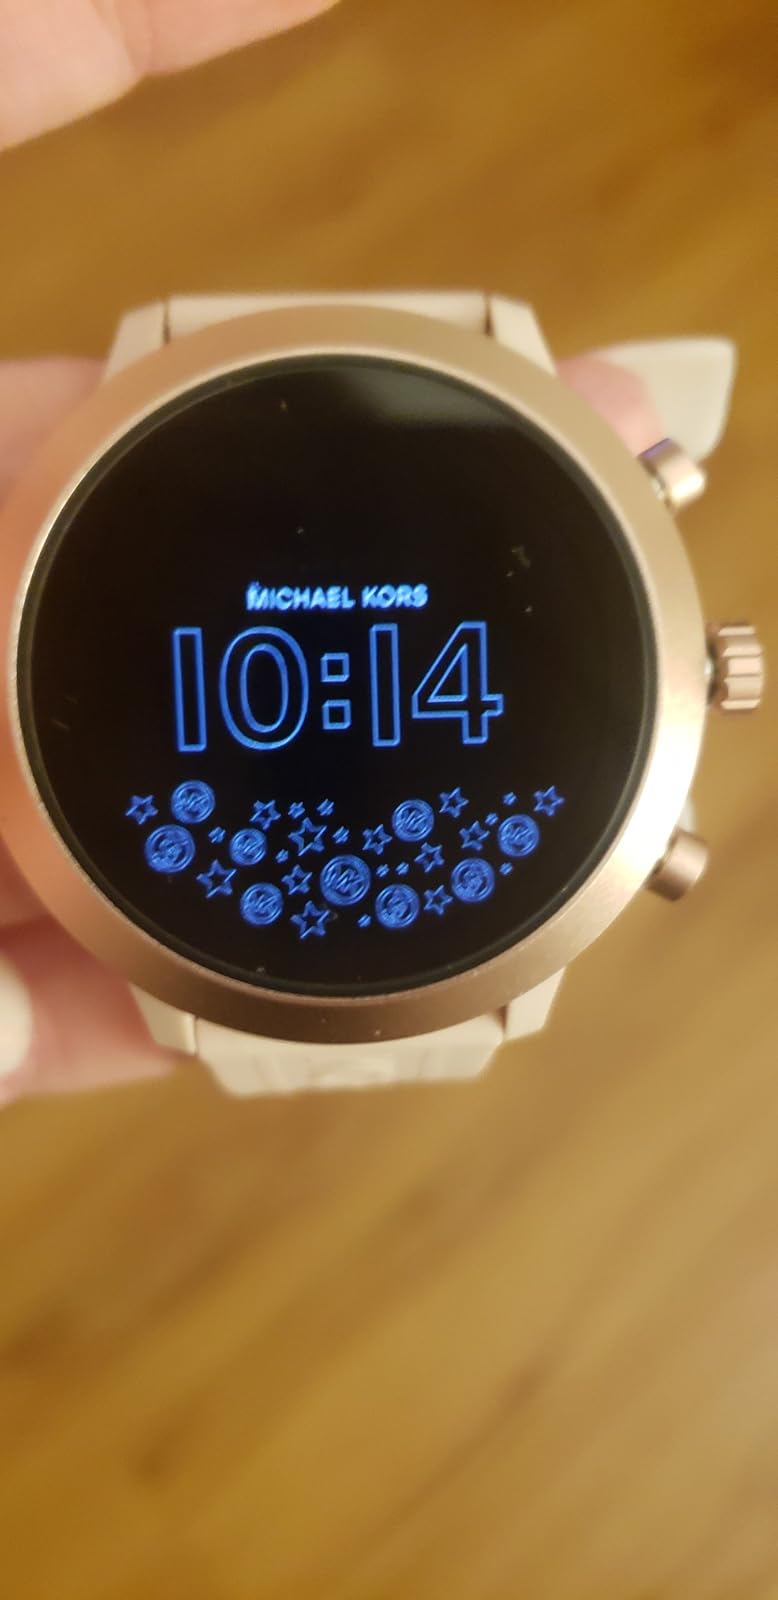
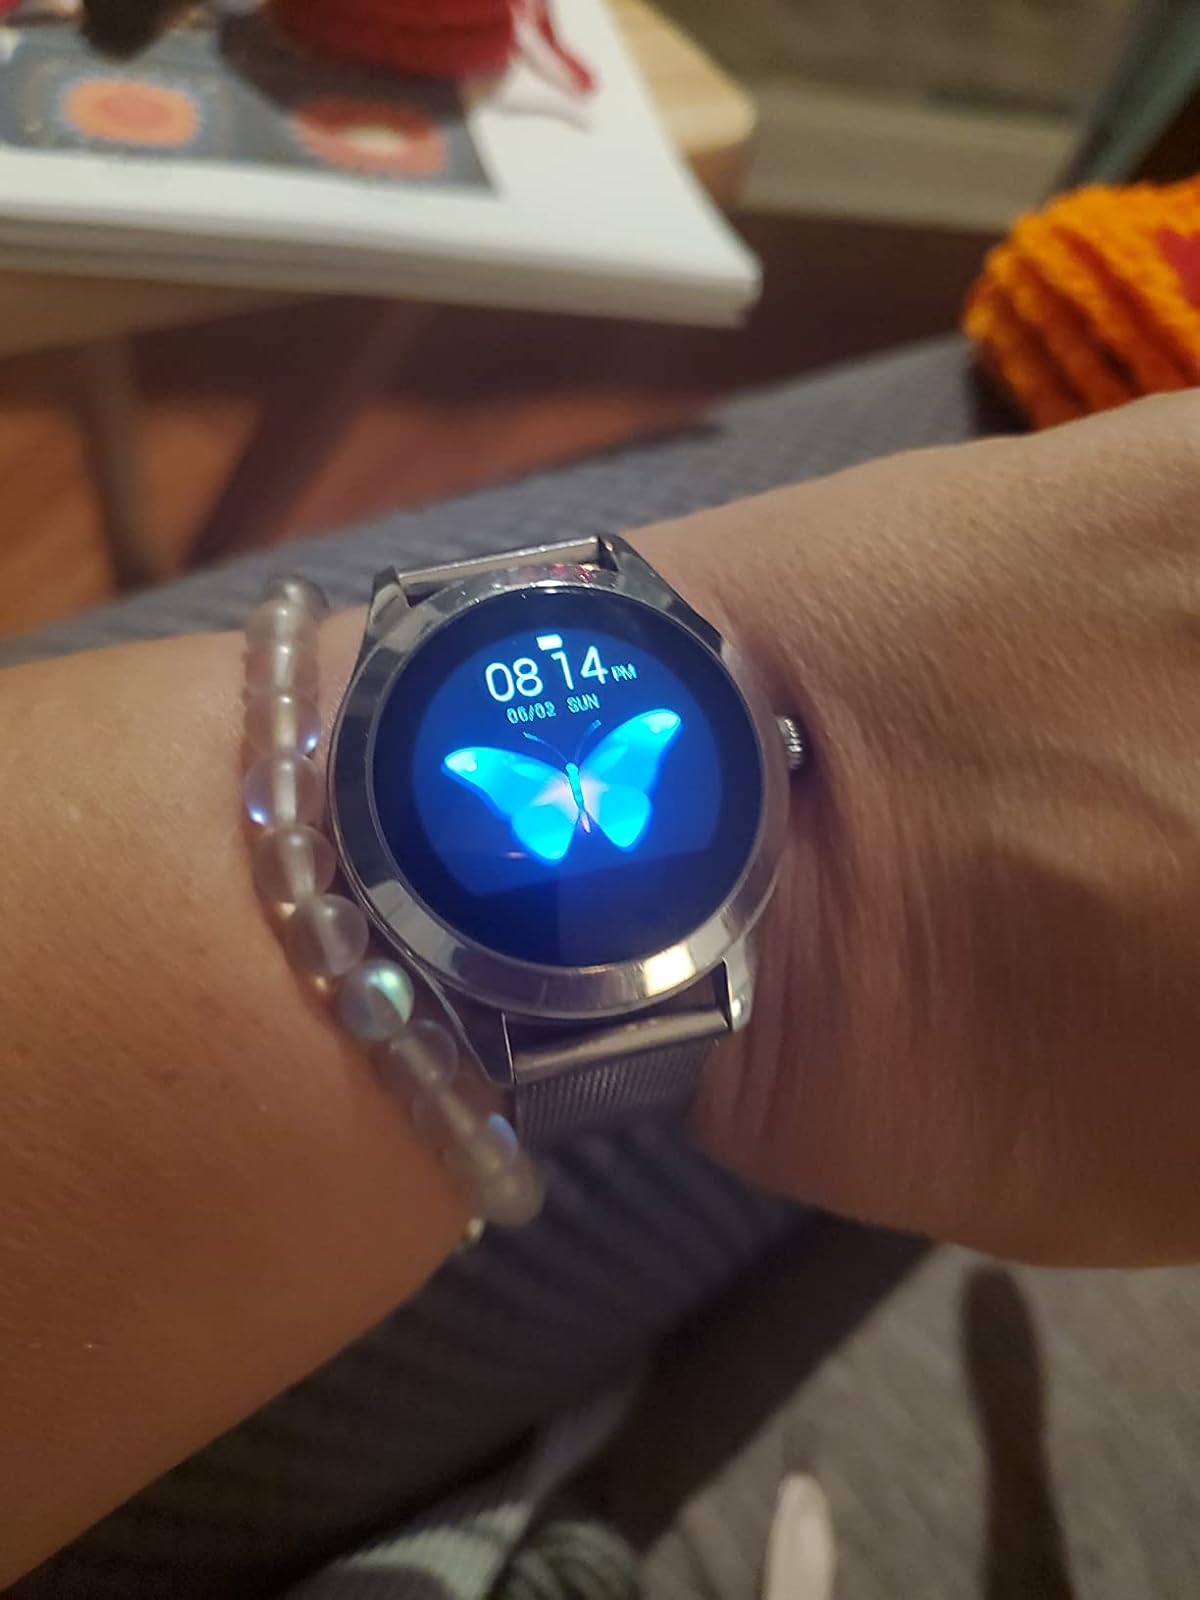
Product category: smartwatch
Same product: no